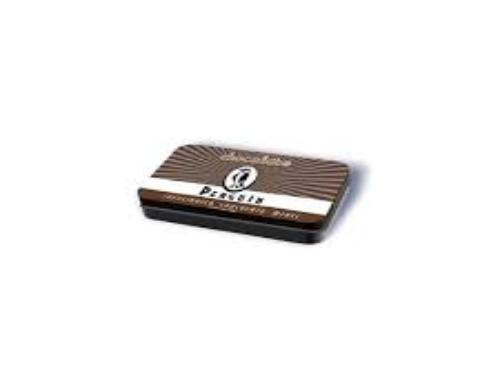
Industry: Food